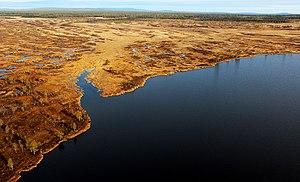
Tourbière autour du lac Muddusluobbal dans le parc national de Muddus